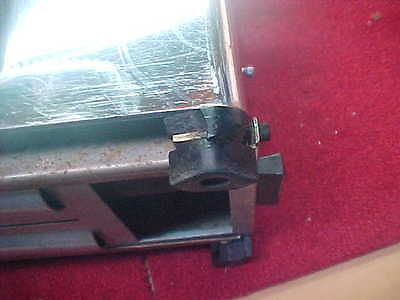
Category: toaster